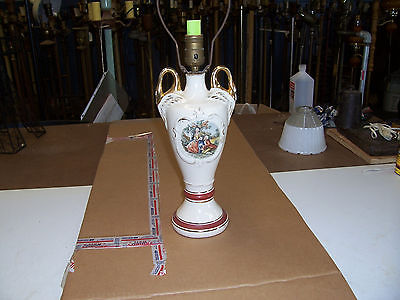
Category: lamp